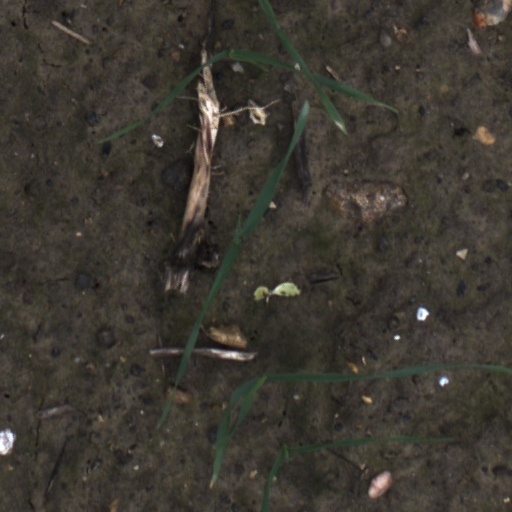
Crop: wheat